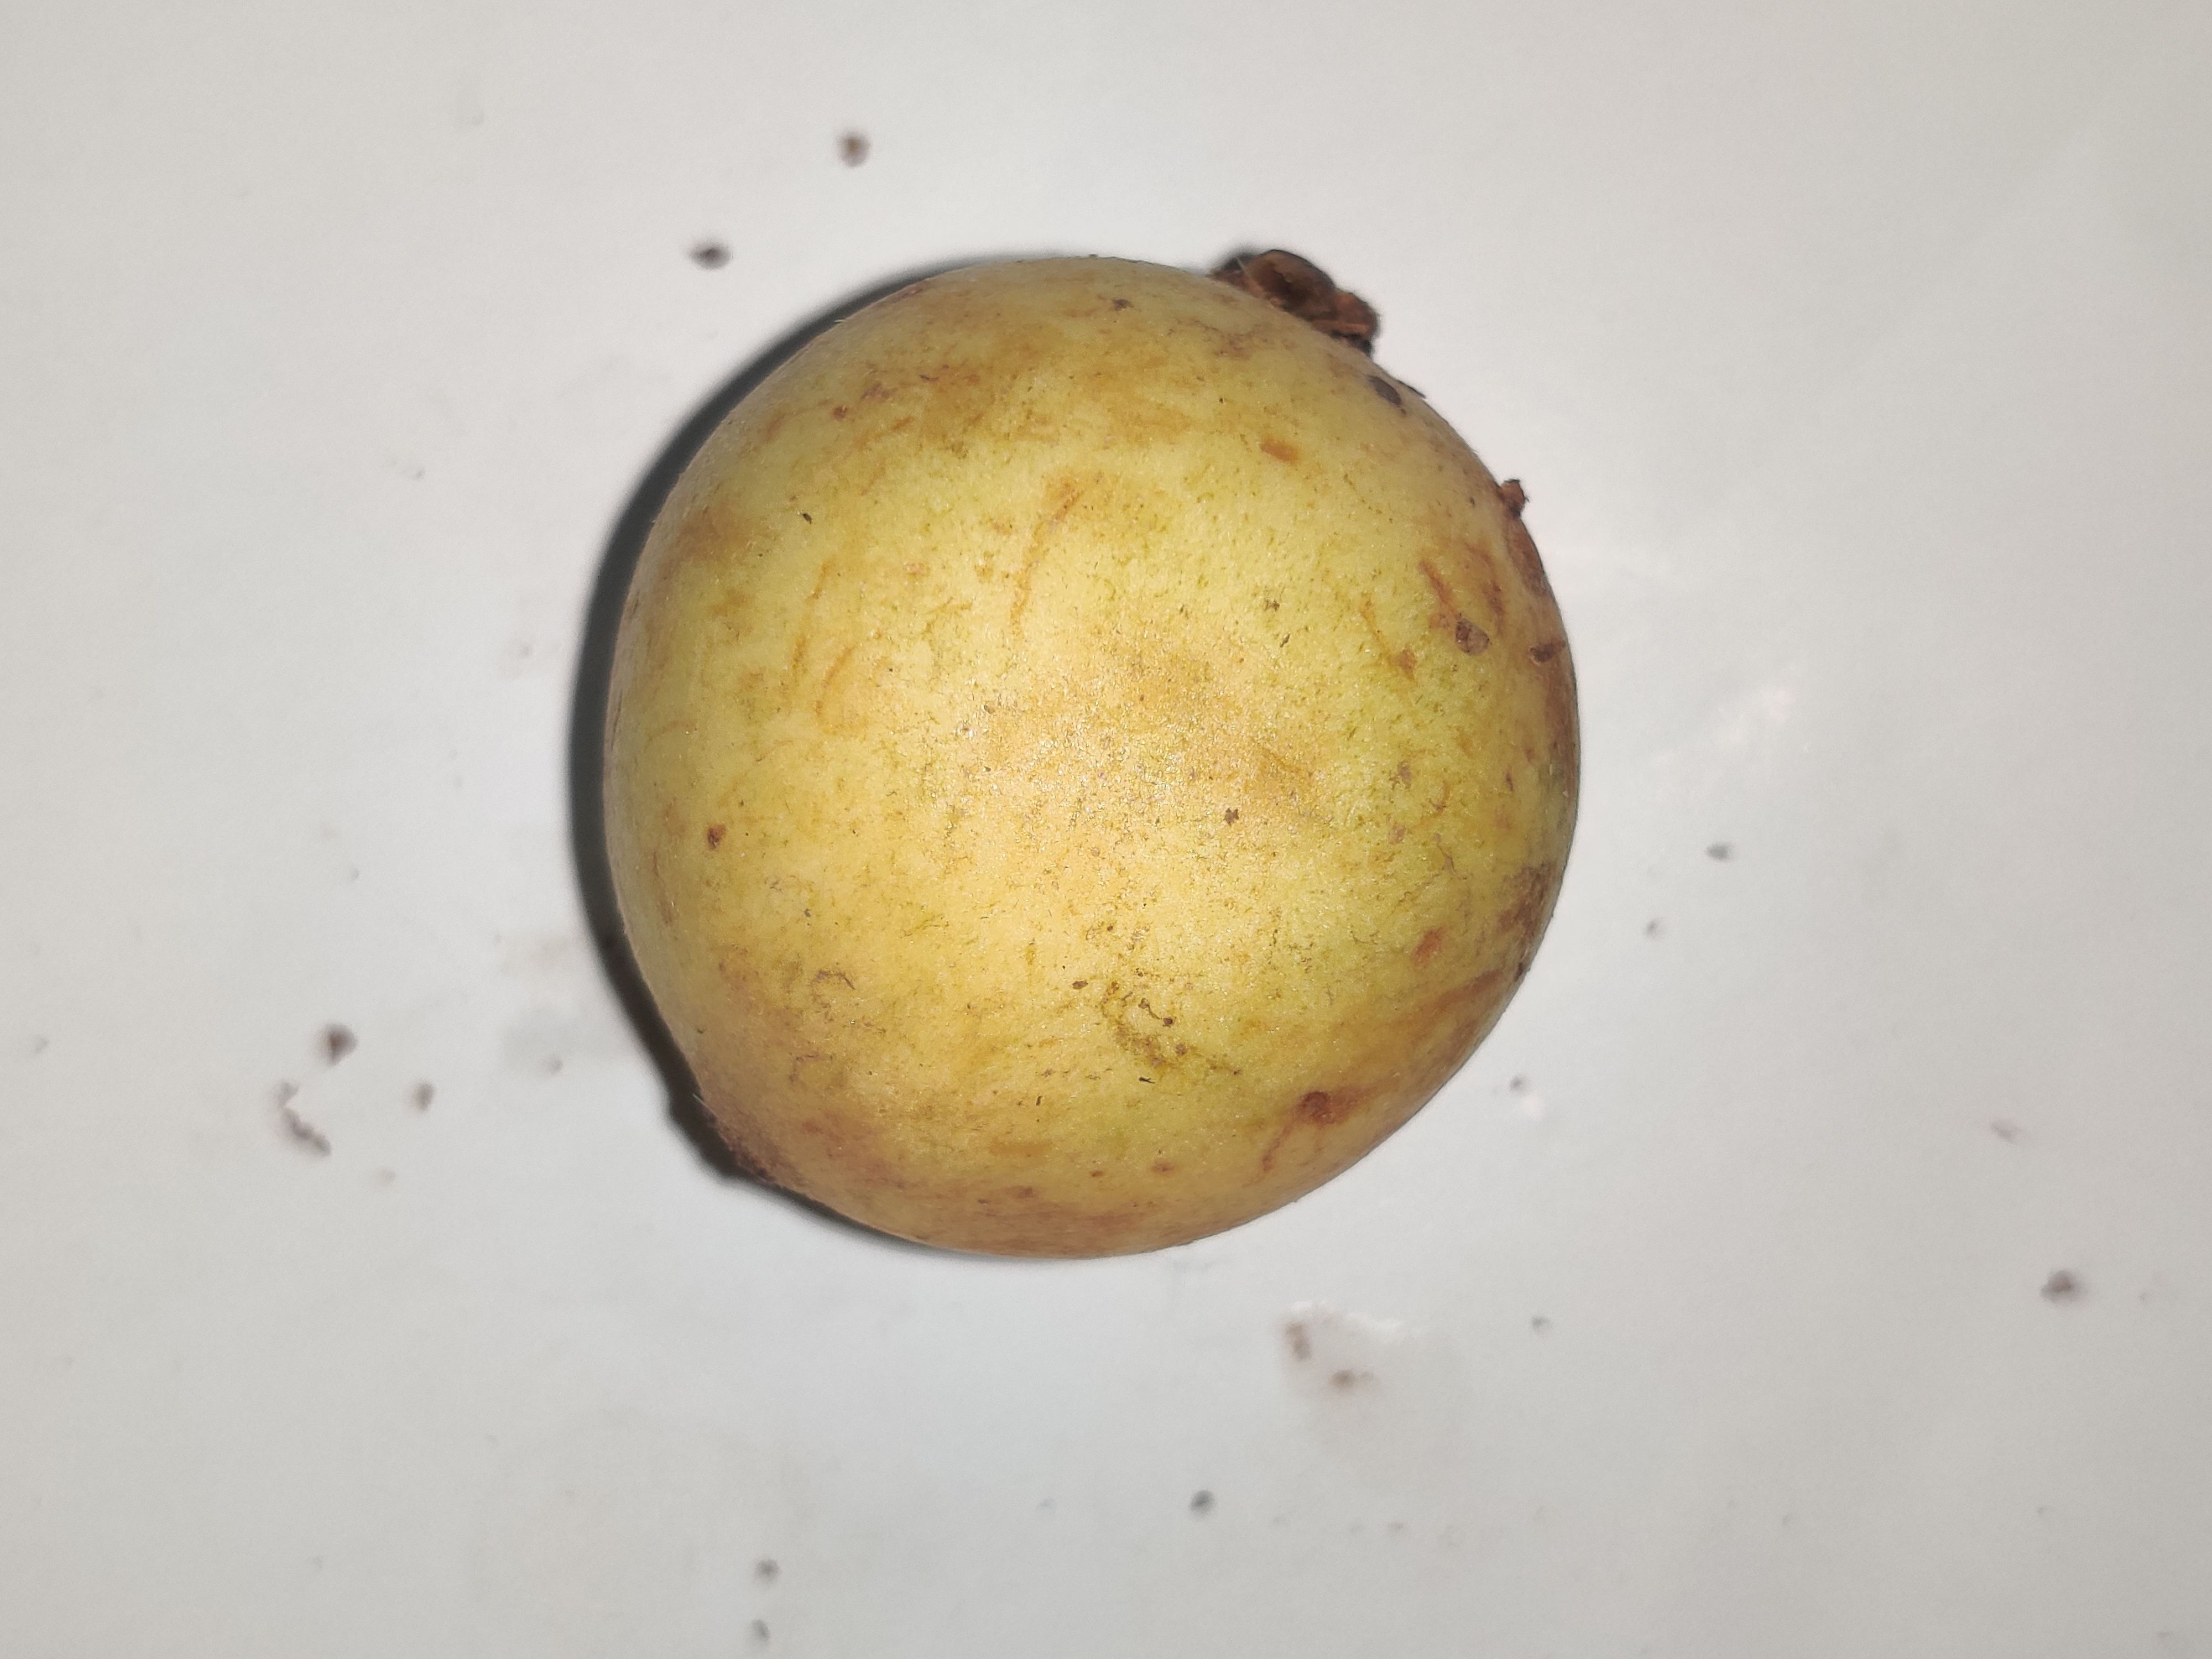
Fruit: burmese-grape
Grade: 1st-grade